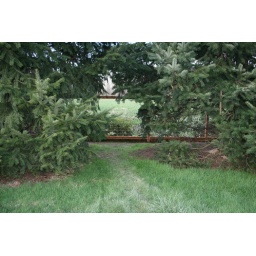
Dogs secret cave in the pine trees